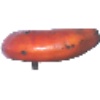
Label: red_banana